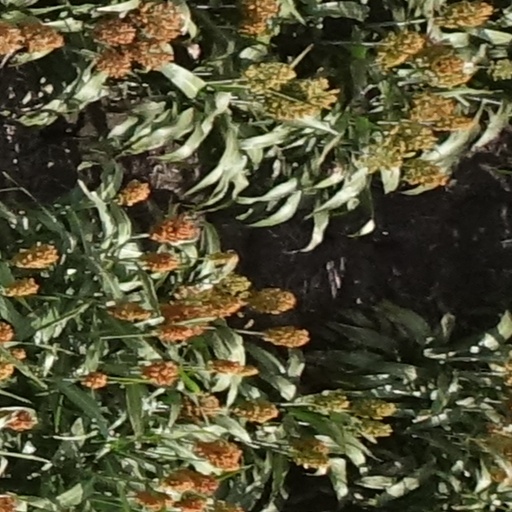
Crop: sorghum